Lea Bridge Road

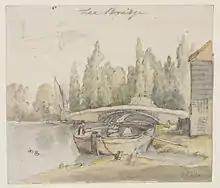
Thomas Hosmer Shepherd's 1834 watercolour sketch of the old Lea Bridge, built in 1820

The road takes its name from Lea Bridge, which crosses the River Lea at Leyton Marshes. A bridge over the river at this point was built to replace a ferry, either in 1745 or sometime after 1757. The second road bridge opened circa 1890 and the present third Lea Bridge Road Bridge was opened Mon 21 August 1995. The name Lea Bridge Road was adopted for an existing lane previously called Mill Field Lane.